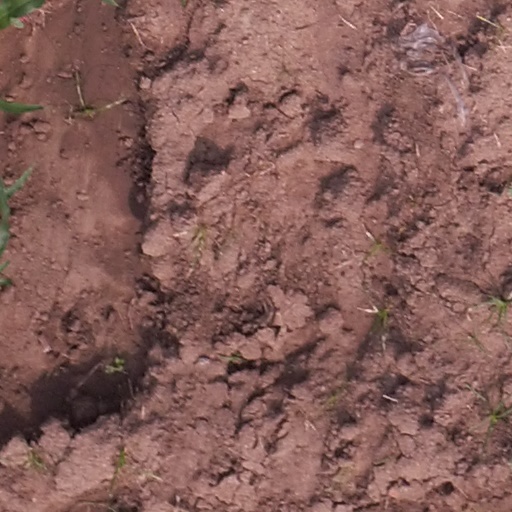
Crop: maize; corn